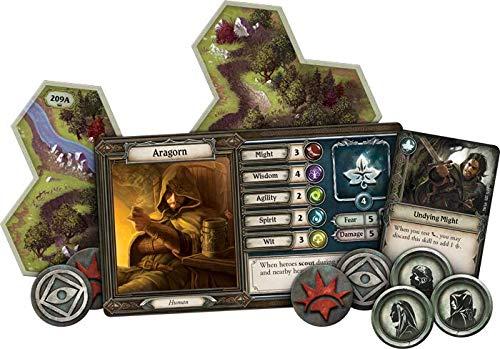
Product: LOTR - Journeys In Middle-Earth
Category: Toys & Games | Games & Accessories | Board Games
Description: Form Your own fellowship as you become Heroes of the Free peoples of middle Earth, preparing Your skills and testing Your might and wisdom in combat against the dark forces threatening the land.
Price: $65.70
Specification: ProductDimensions:11.6x11.6x5.2inches|ItemWeight:5.13pounds|ShippingWeight:5.29pounds(Viewshippingratesandpolicies)|ASIN:B07PHH966D|Itemmodelnumber:FFGJME01|Manufacturerrecommendedage:14yearsandup